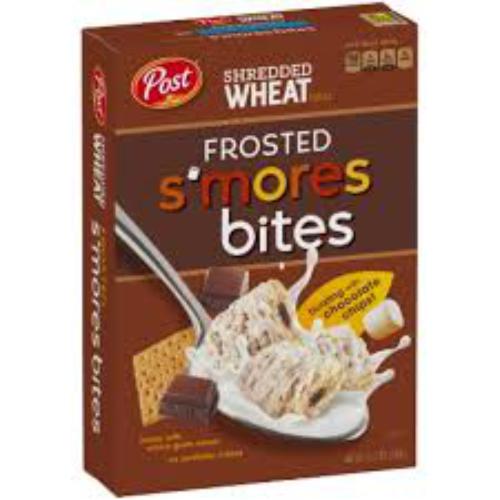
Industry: Food